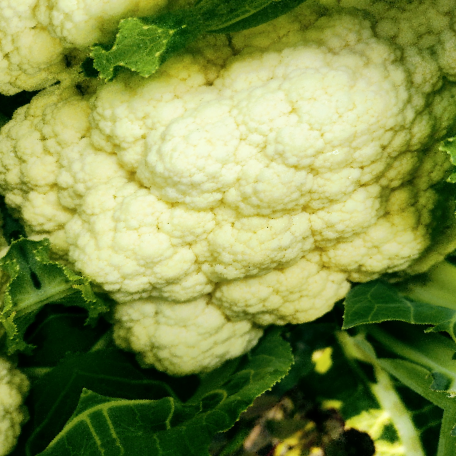
Label: Disease Free